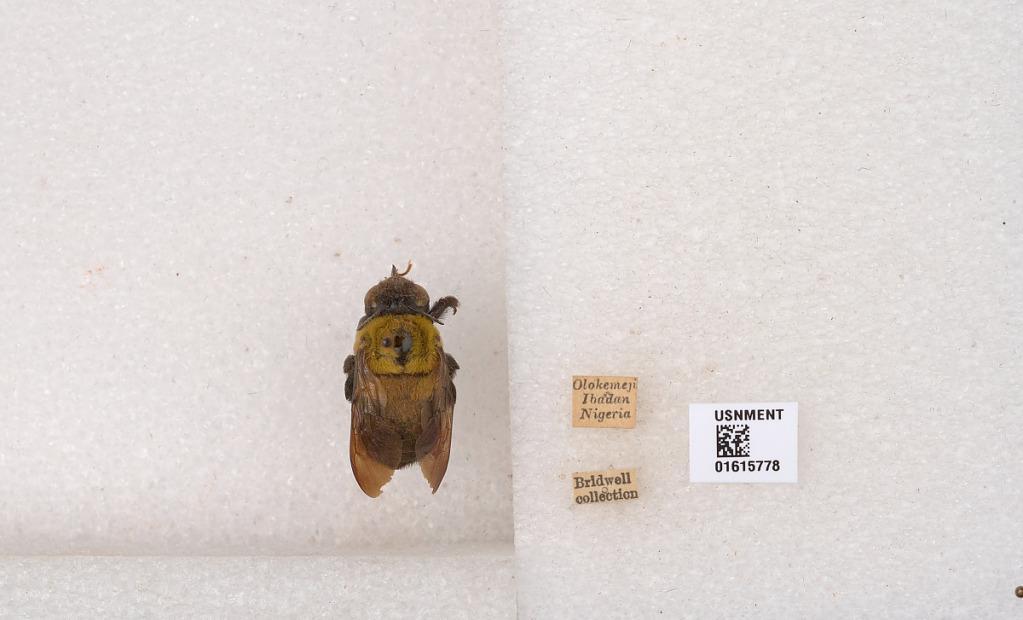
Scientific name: Xylocopa (Koptortosoma) scioensis Gribodo
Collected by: J. Brazilino
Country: Nigeria
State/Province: Oyo
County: Ibadan North West
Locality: Olokemeji